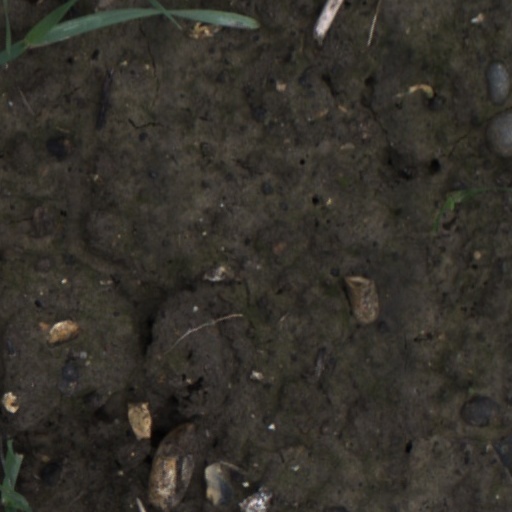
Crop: wheat